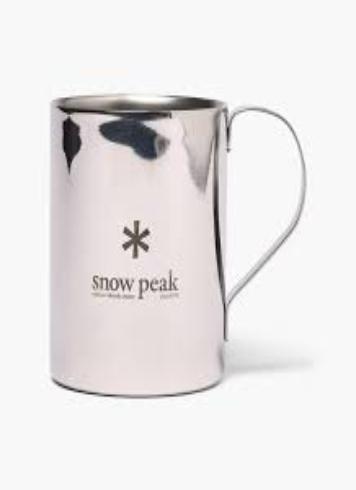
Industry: Sports